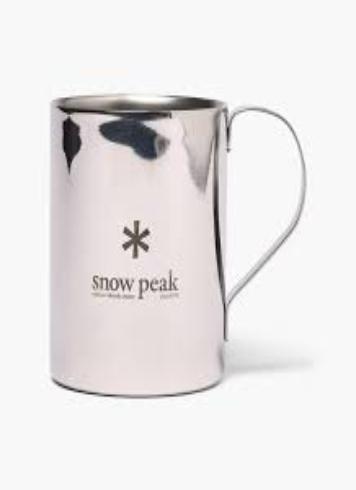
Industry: Sports